Rotunda (geometry)

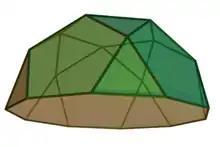
(Example: pentagonal rotunda)

In geometry, a rotunda is any member of a family of dihedral-symmetric polyhedra. They are similar to a cupola but instead of alternating squares and triangles, it alternates pentagons and triangles around an axis. The pentagonal rotunda is a Johnson solid.